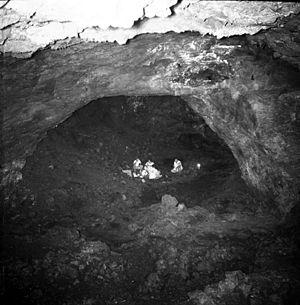
Le Falemauga cavernes sur l'île d'Upolu, au Samoa. Gagana Samoa: Le ana i Falemauga i le motu o Upolu, i Samoa.